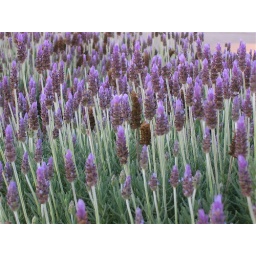
Some wonderful purple flowers grace the sidewalk in Dos Vientos Ranch, Newbury Park, California.